Kyle Chapman (American activist)

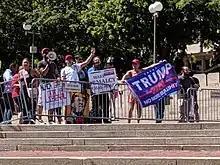
Attendees of the 2019 Boston Straight Pride Parade

In 2019, an organization called Super Happy Fun America was established in Boston, Massachusetts. The group was later described as a front for Resist Marxism. The group organized the Boston Straight Pride Parade on August 31, 2019, which attracted several hundred participants and thousands of protesters.